Capital FC

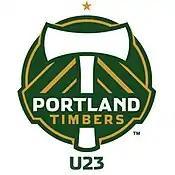
Logo 2009-2022

On April 1, 2022, Capital FC Timbers announced that they were severing all ties with the Portland Timbers and renamed the USL League Two team Capital FC Atletico.